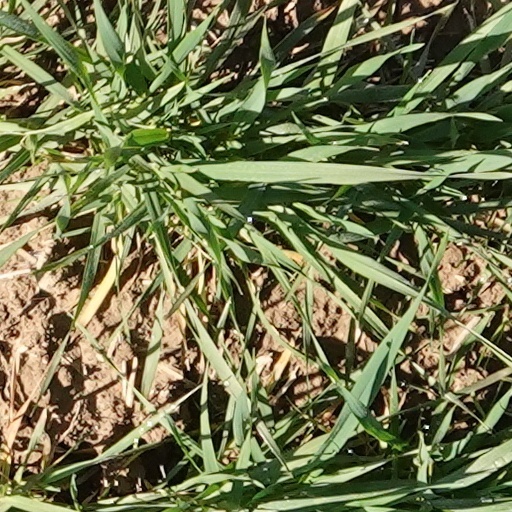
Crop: wheat